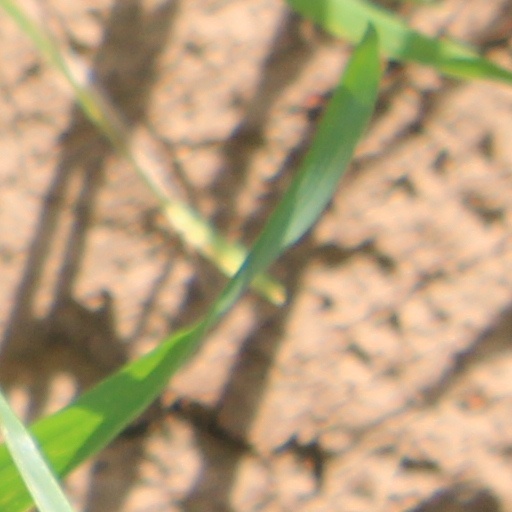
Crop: wheat